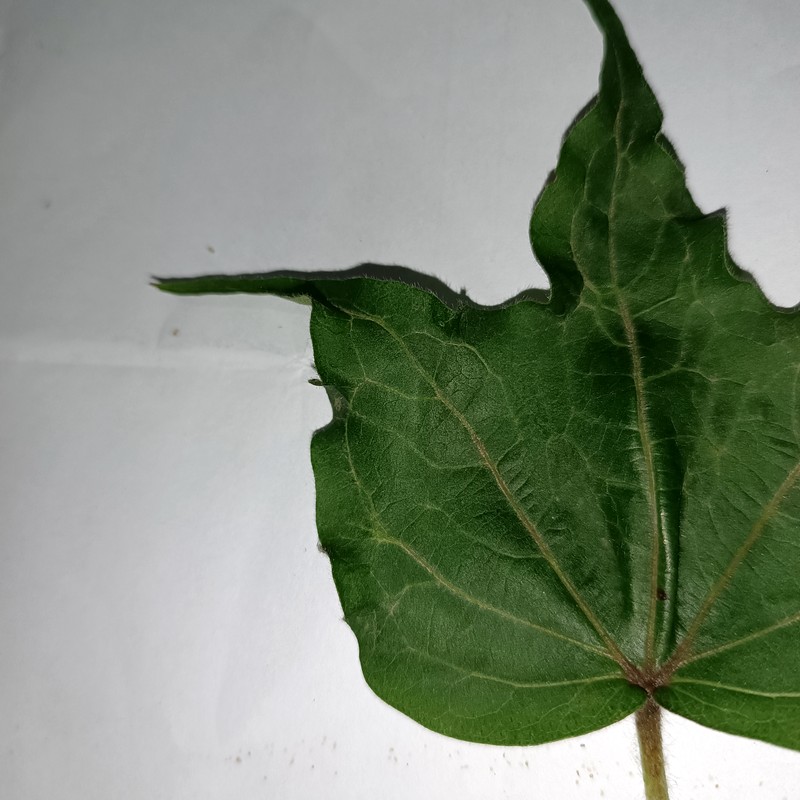
Label: Herbicide Growth Damage